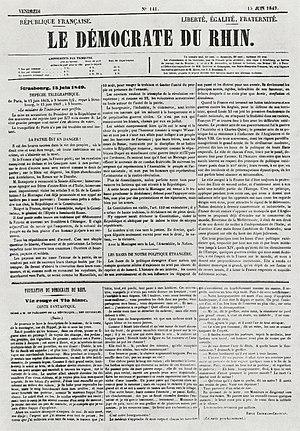
""Une"" du Démocrate du Rhin du 15 juin 1849."
Le Démocrate du Rhin est un journal français publié à Strasbourg entre décembre 1848 et décembre 1851.